2009 Red River flood

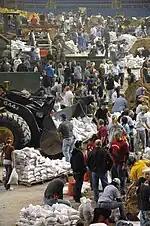
Volunteers fill sandbags in the Fargodome.

In addition to the sandbags, the construction of the dikes protecting the city required large amounts of clay. Clay had been brought from several places in and around the city, including the soccer field at Centennial Elementary School and around Discovery Middle School.